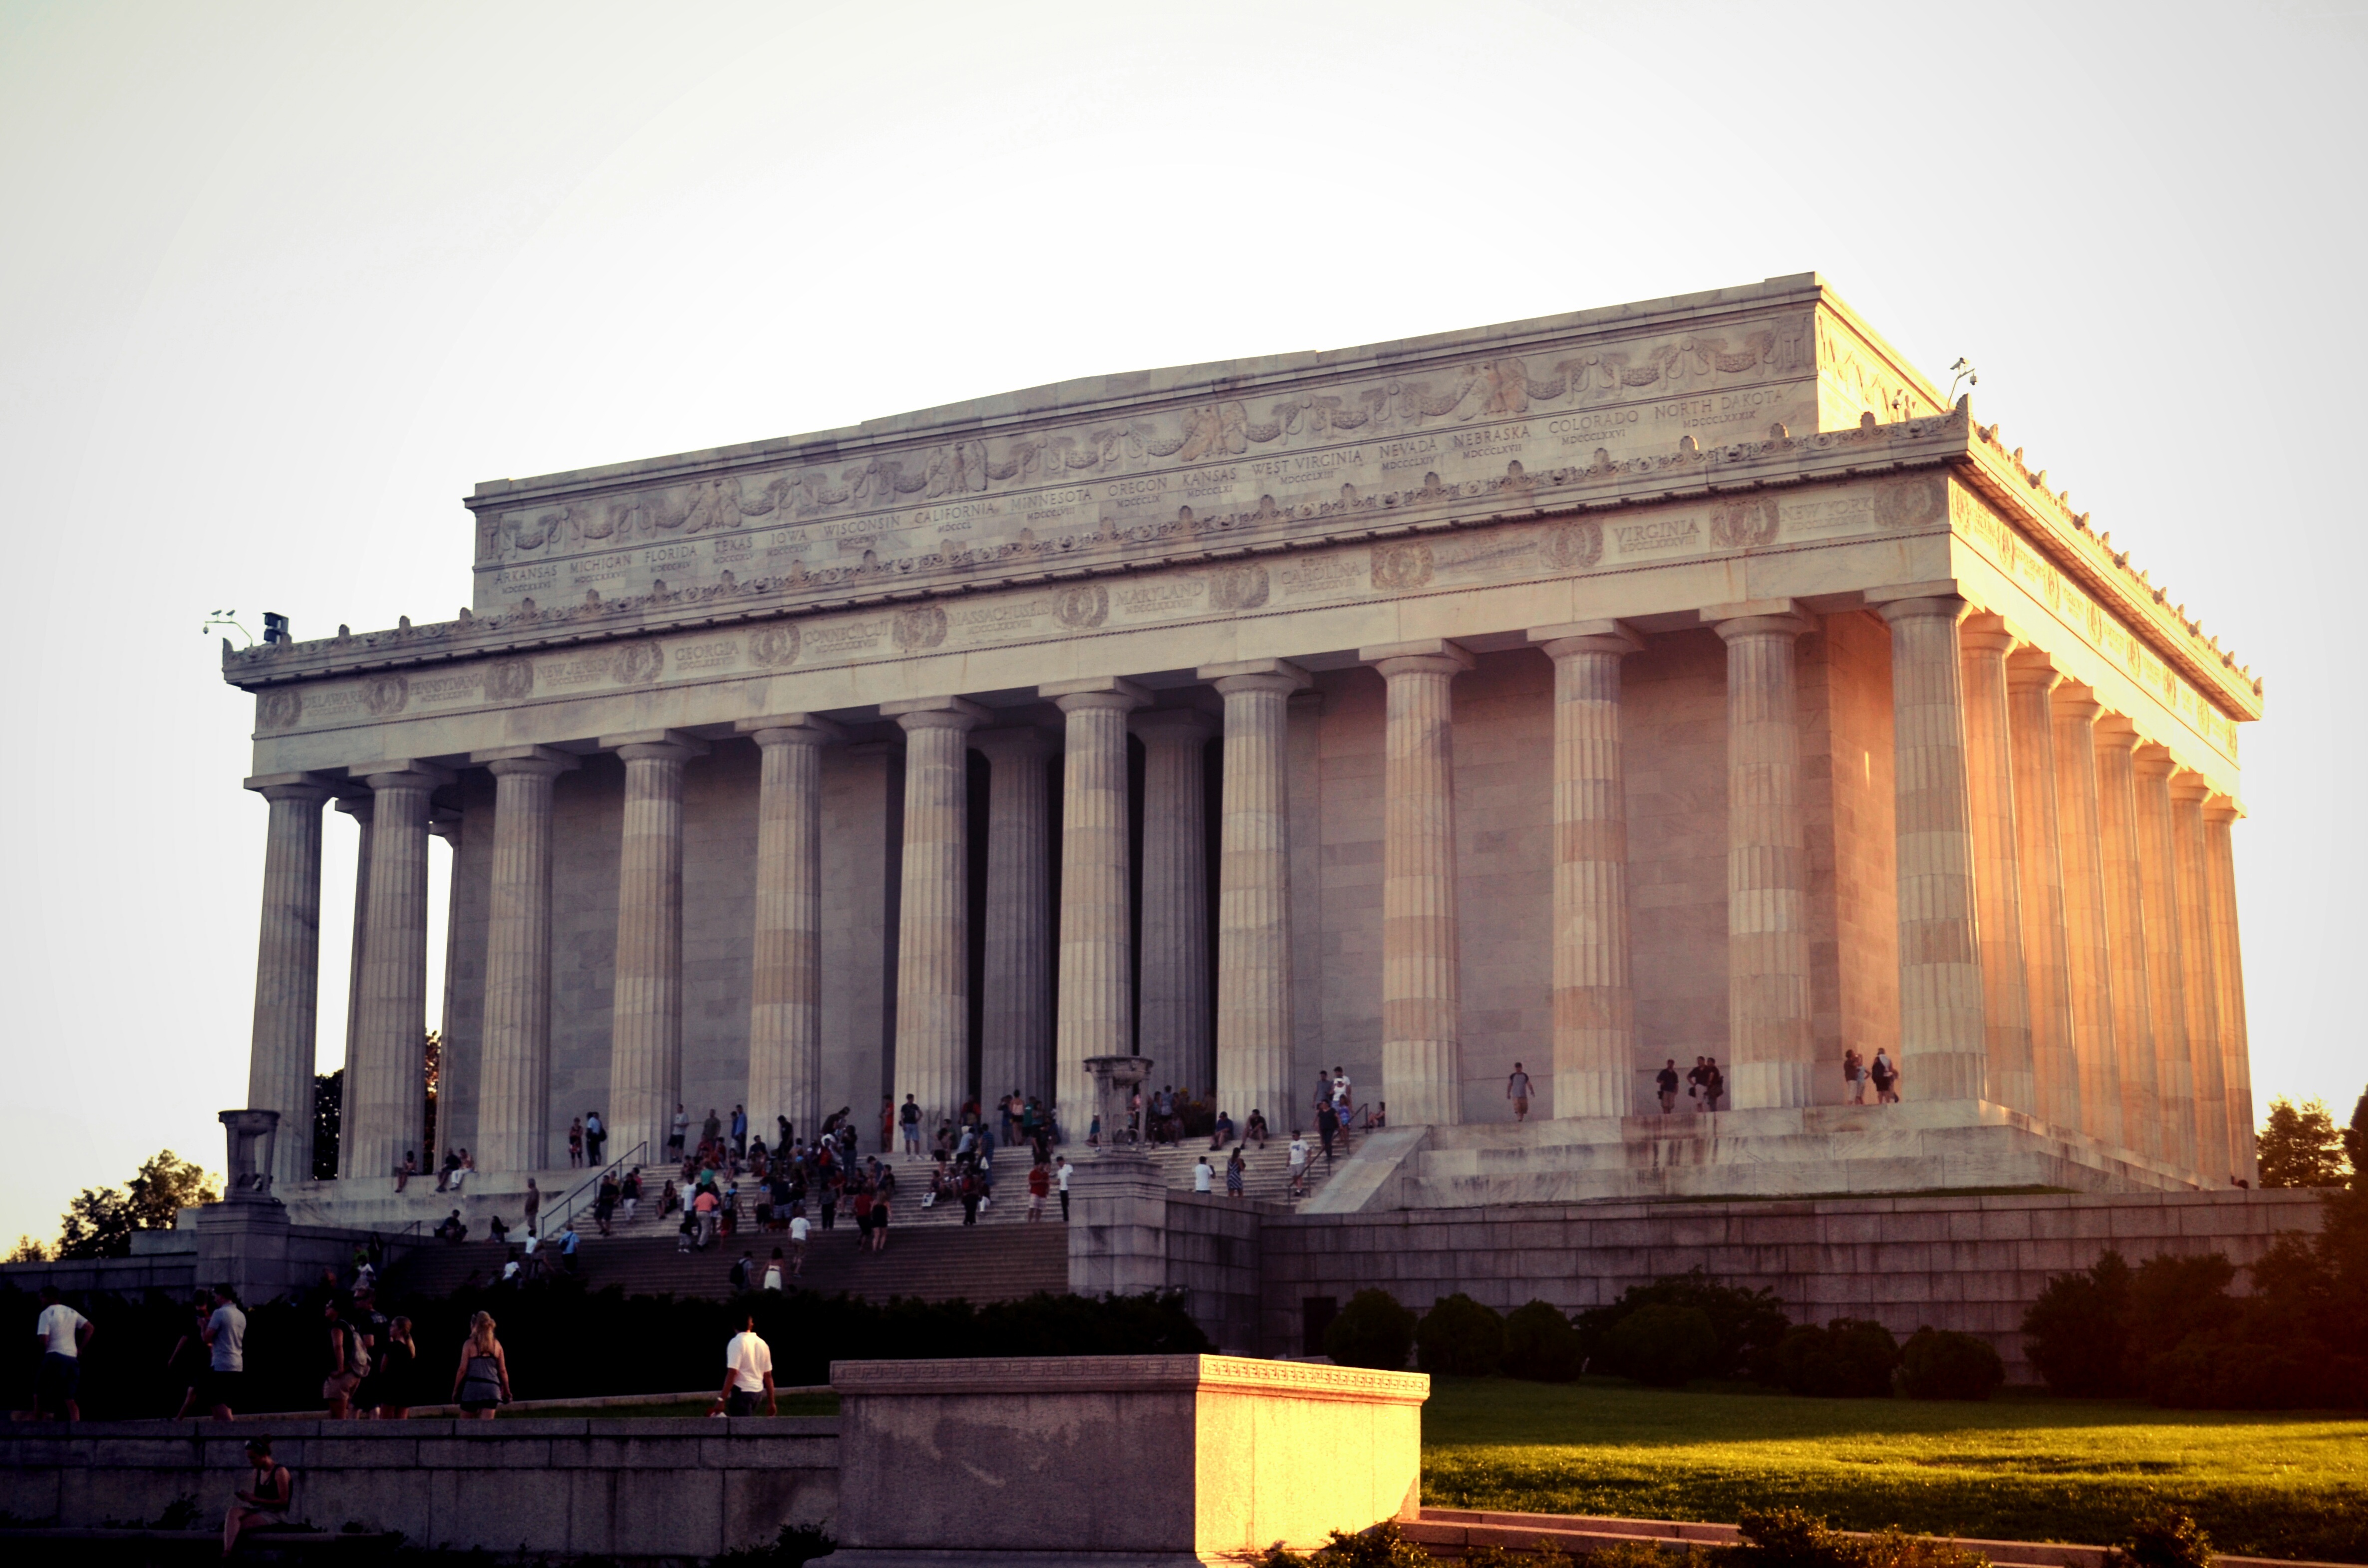
architecture, structure, monument, opera house, landmark, facade, tourist attraction, ancient rome, roman temple, triumphal arch, ancient history, ancient roman architecture